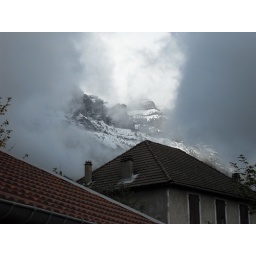
Weird window in the cloud cover